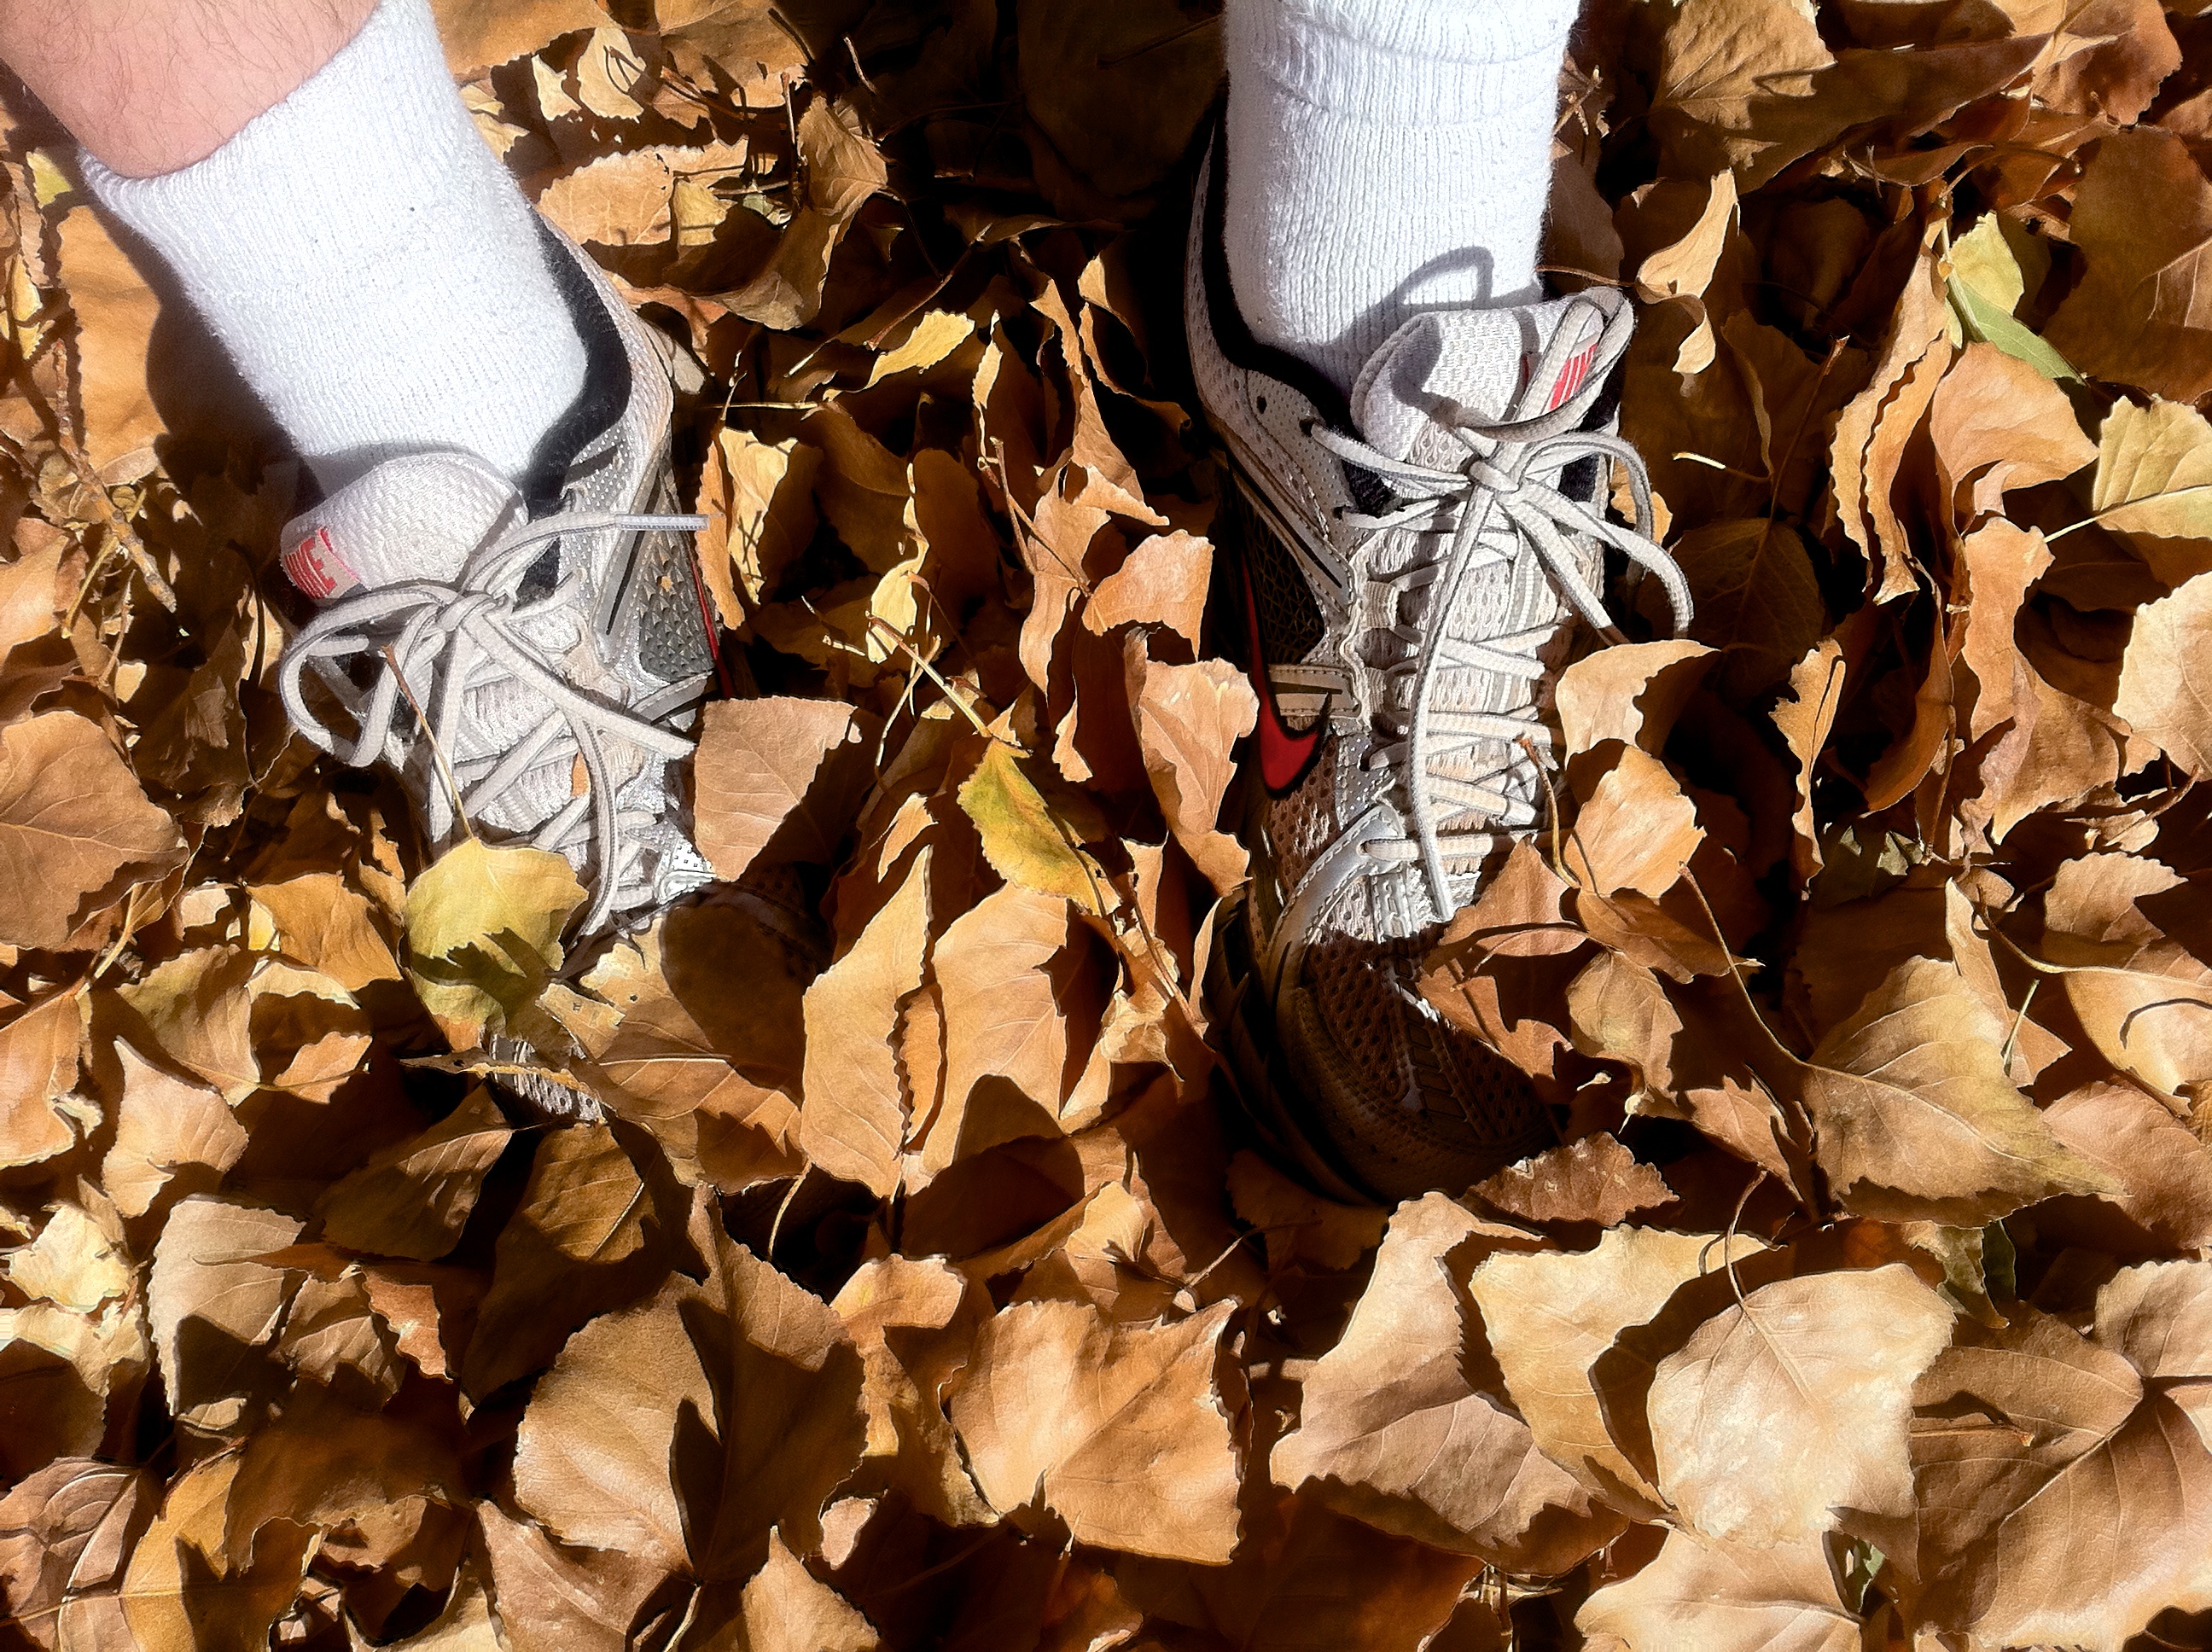
tree, plant, leaf, flower, running, spring, autumn, soil, season